Communist Party of the Russian Federation

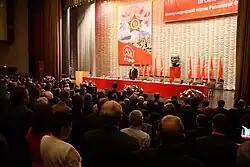
XIII Congress of the Communist Party of the Russian Federation in 2008.

The party advocates for a socialist transformation of Russia through peaceful means within a pluralistic political framework. The CPRF considers the multi-sector socialist market system as developed in China to be a model which should be emulated within Russia. The party supports state ownership over major industries, the renationalization of businesses privatized after the collapse of the Soviet Union, giving out subsidies to currently existing state-owned firms and maintaining large welfare benefits. The CPRF has also maintained stable relationships with many businesses, including small and large private companies, worker cooperatives, and organizations which trace their lineage to the Soviet era. In 2002, it was described as left-wing nationalist.